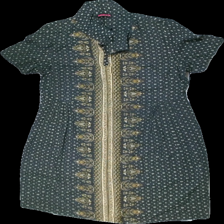
View: front
Type: Dress
Category: Ladies
Brand: Indiska
Colors: Grey, Yellow
Pattern: Other
Cut: Loose
Size: L
Price range: 50-100
Recommended usage: Reuse